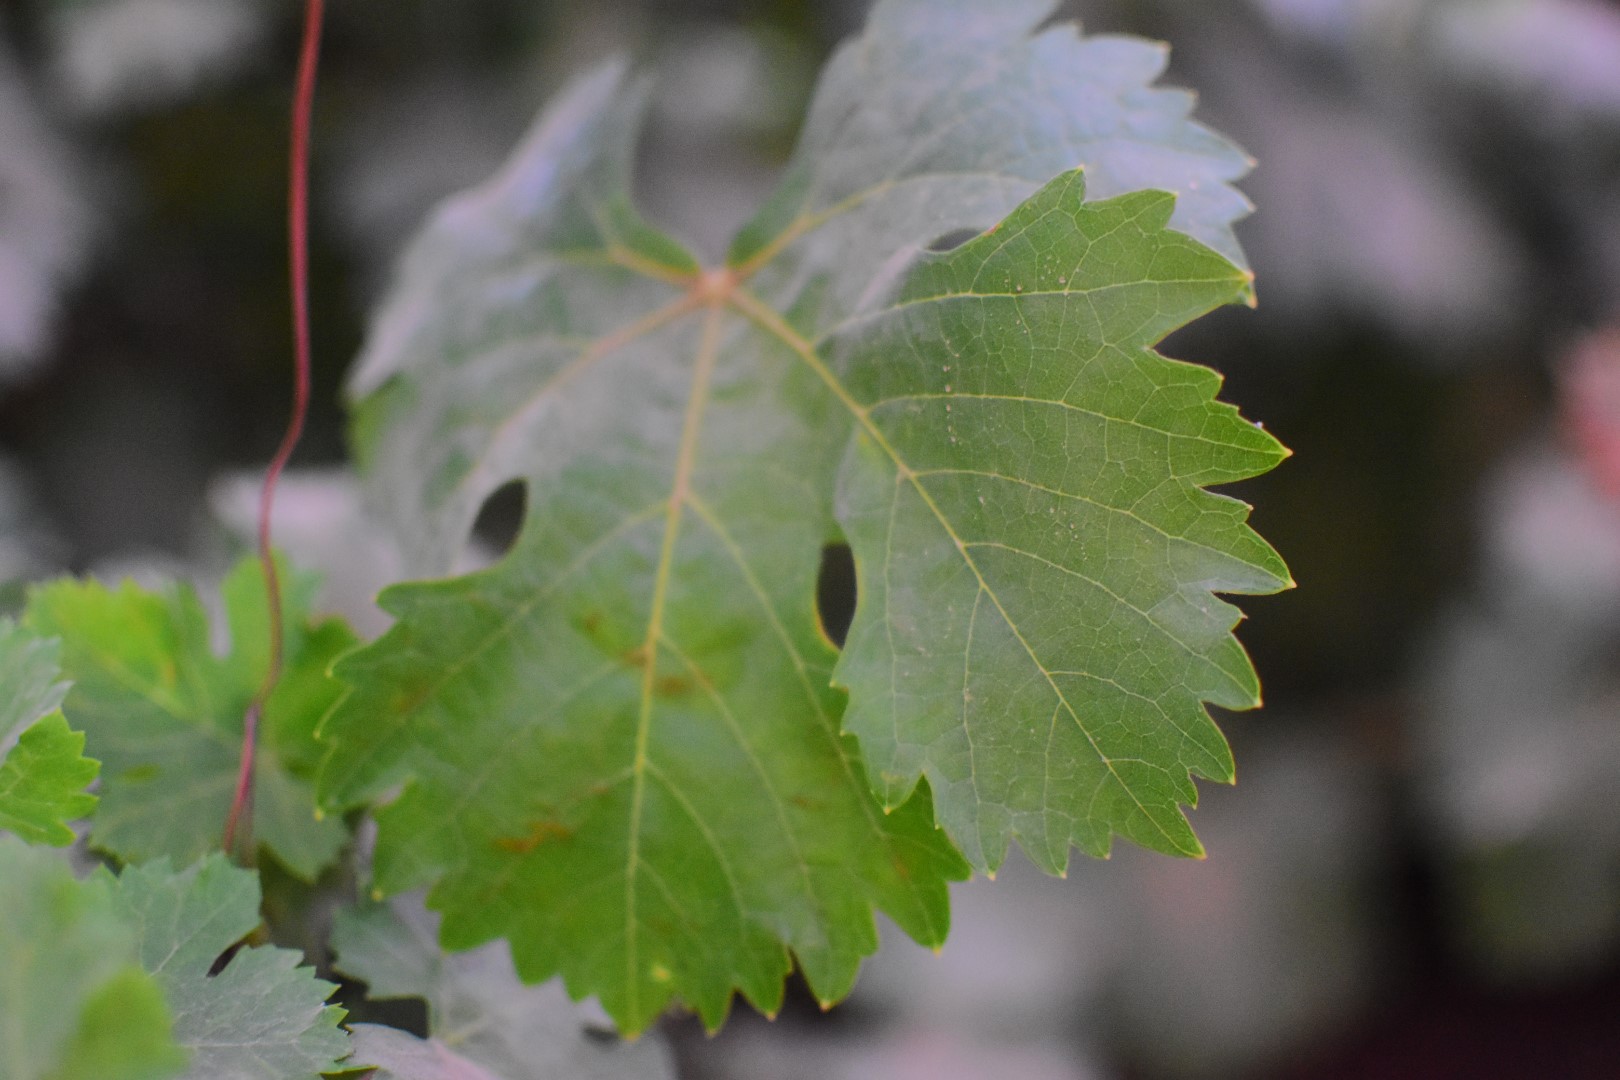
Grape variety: Aswud Balad